David Licauco

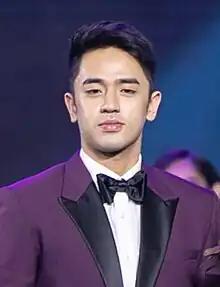
Licauco in 2022

David Alexander Sy Licauco (: born June 15, 1994) is a Filipino actor, model, and businessman. He is known for portraying Malik for GMA television drama "Mulawin vs. Ravena" (2017), Fidel de los Reyes y Maglipol in "Maria Clara at Ibarra" (2022–2023), Carding in "Maging Sino Ka Man" (2023) and Hiroshi Tanaka in "Pulang Araw" (2024) aired on GMA Network.